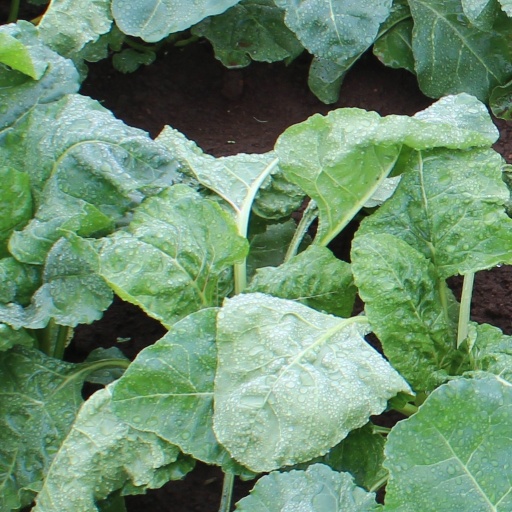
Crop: sugar beet